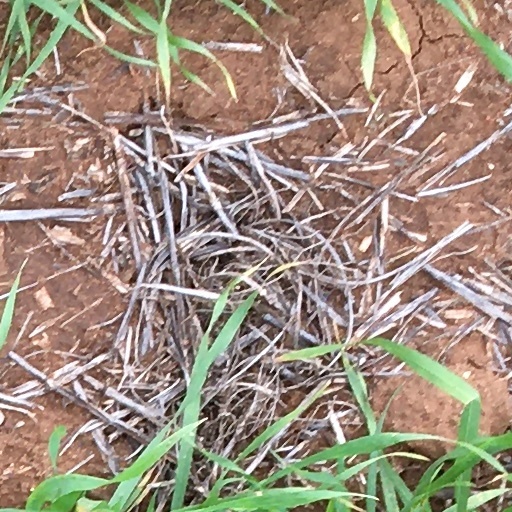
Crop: wheat